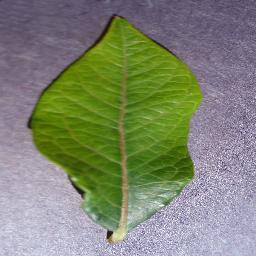
Label: Blueberry___healthy